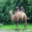
Label: camel